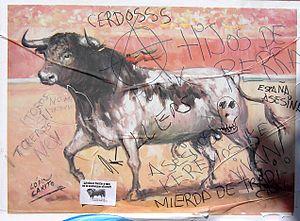
L’opposition à la corrida regroupe l'ensemble des critiques formulées à l'encontre de celle-ci. Il peut s'agir de l'opposition militante conduite par les différents mouvements ou associations qui réclament aujourd'hui l'abolition de la corrida, ou n'être qu'un simple désaveu de celle-ci. Cette opposition est d'ordre éthique et porte sur les souffrances et l'agonie du taureau, mis à mort au terme d'un spectacle jugé barbare par beaucoup, voire sadique par certains, avec l'utilisation particulièrement destructrice des piques puis, à un moindre degré, des banderilles.